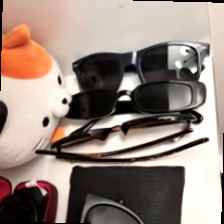
Label: no bracelet mod